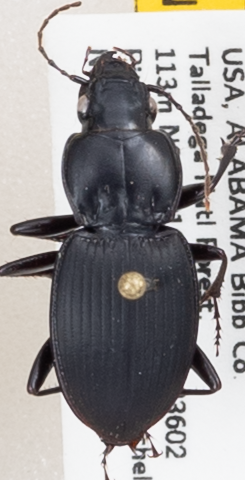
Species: Cyclotrachelus convivus
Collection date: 2019-05-15
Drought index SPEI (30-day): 0.9
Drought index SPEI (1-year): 1.28
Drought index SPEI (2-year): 1.69